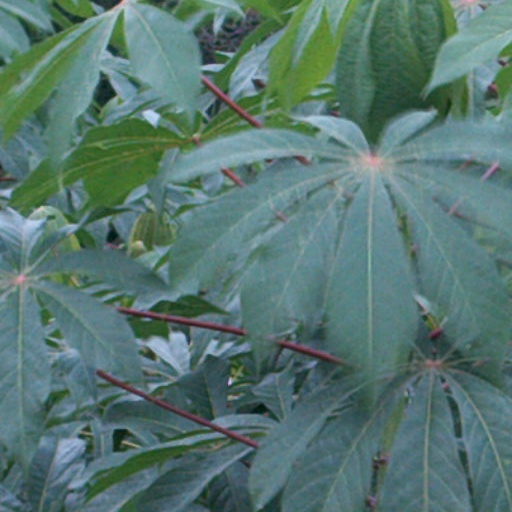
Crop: cassava